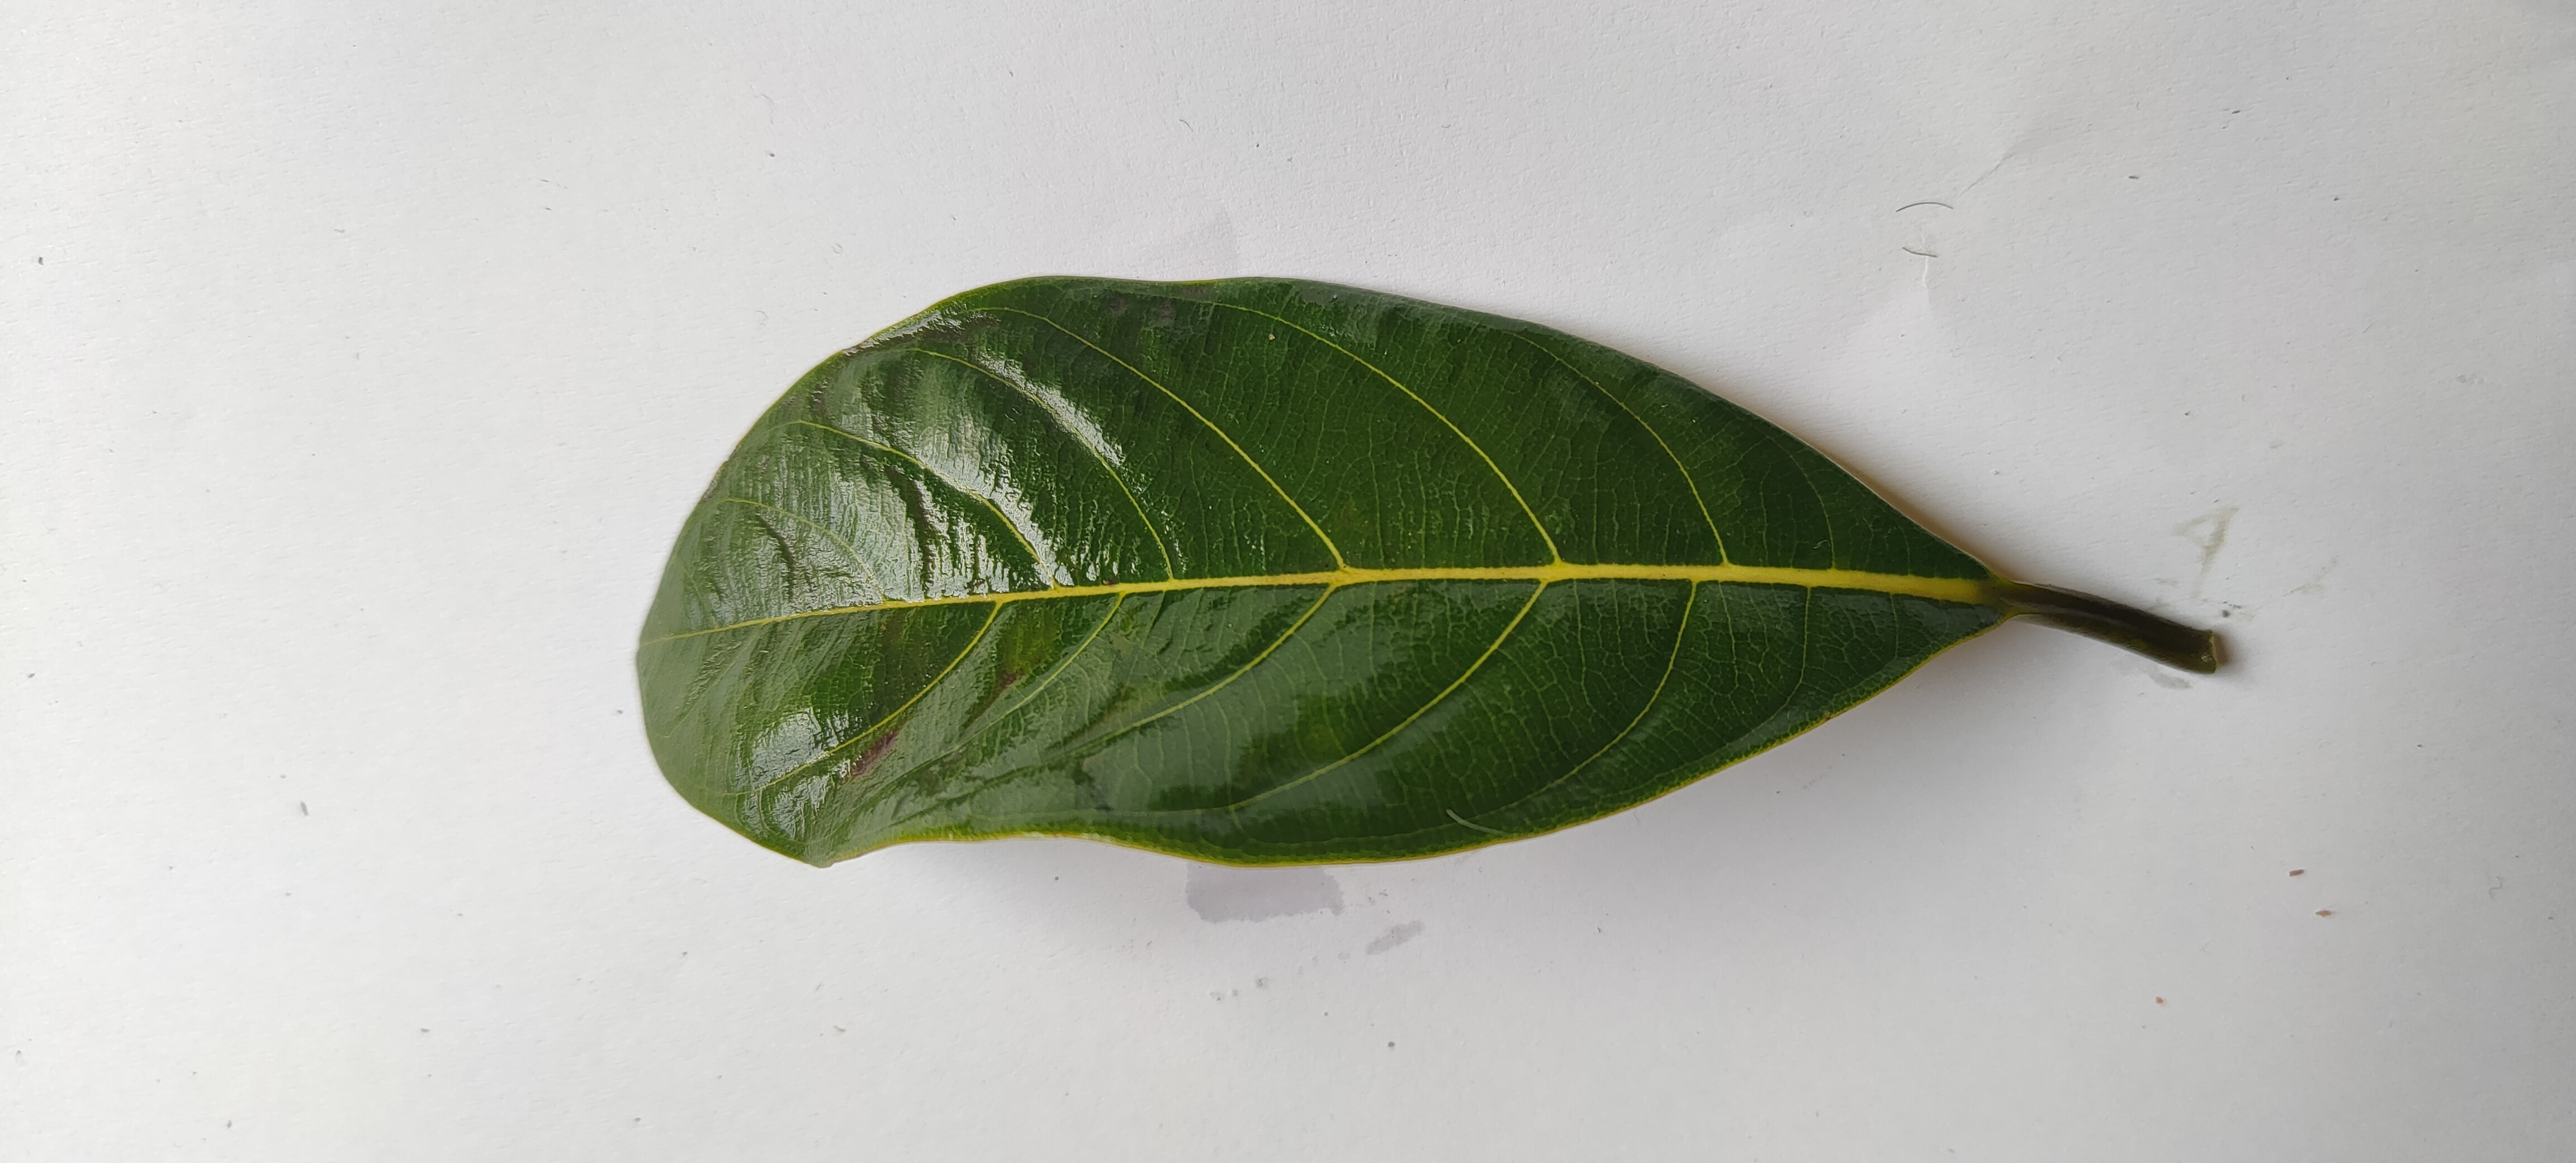
Leaf variety: Jackfruit